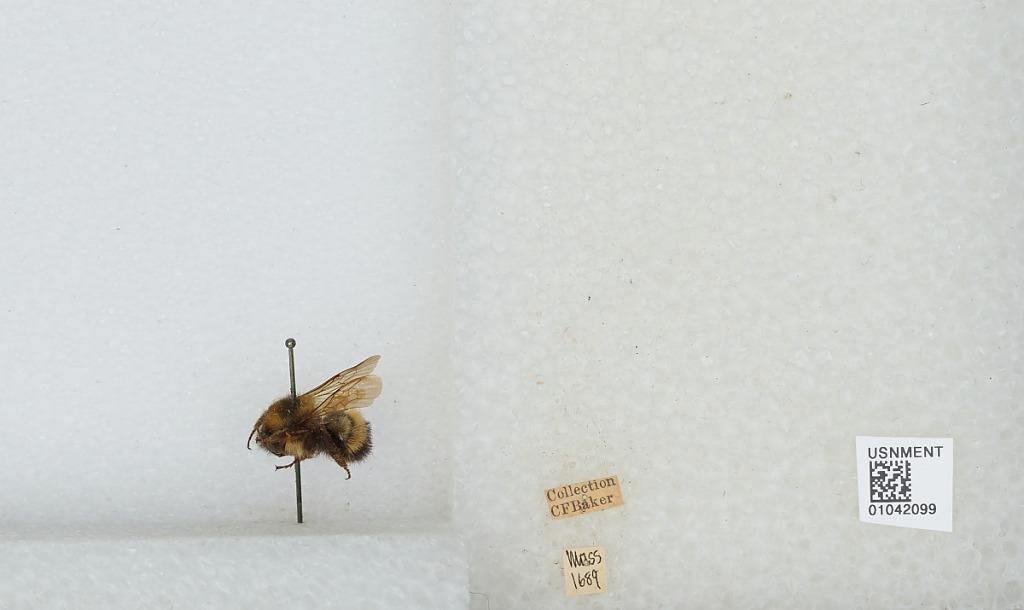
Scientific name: Bombus sp.
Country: United States
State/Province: Massachusetts